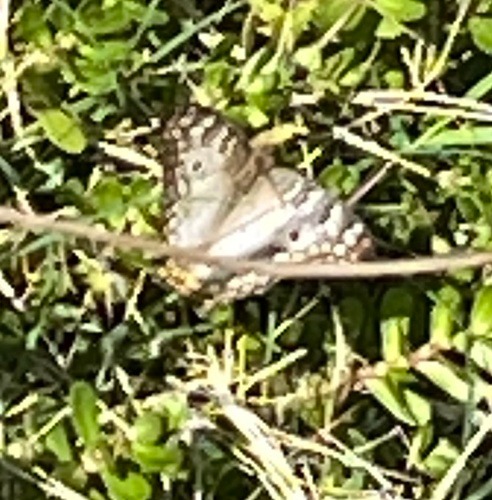
Scientific name: Anartia jatrophae
Common name: White peacock
Family: Nymphalidae
Order: Lepidoptera
Pollinator type: Primary pollinator
Habitat: Gardens, parks, and open areas
Geographic range: Southern United States to Argentina
Conservation status: Least Concern